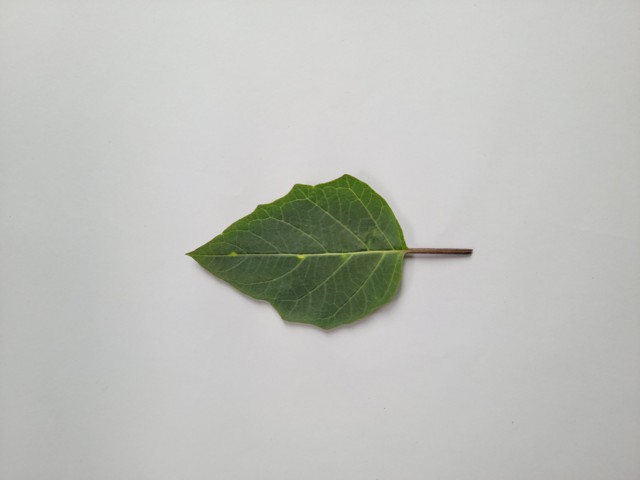
Plant: kalodhutura